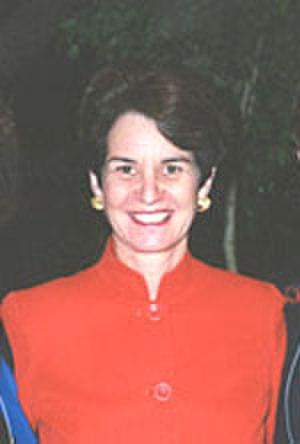
Le clan Kennedy est une famille américaine d'origine irlandaise, ayant donné aux États-Unis de nombreux politiciens issus du Parti démocrate tout au long du XXᵉ siècle puis du XXIᵉ siècle. Les Kennedy sont principalement implantés en Nouvelle-Angleterre, et particulièrement dans la région de Boston, dans le Massachusetts. Le membre le plus illustre de la famille est John Fitzgerald Kennedy, 35ᵉ président des États-Unis, assassiné au cours de son mandat en 1963.